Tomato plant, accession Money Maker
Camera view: bottom (45 deg); turntable rotation: 210 degrees
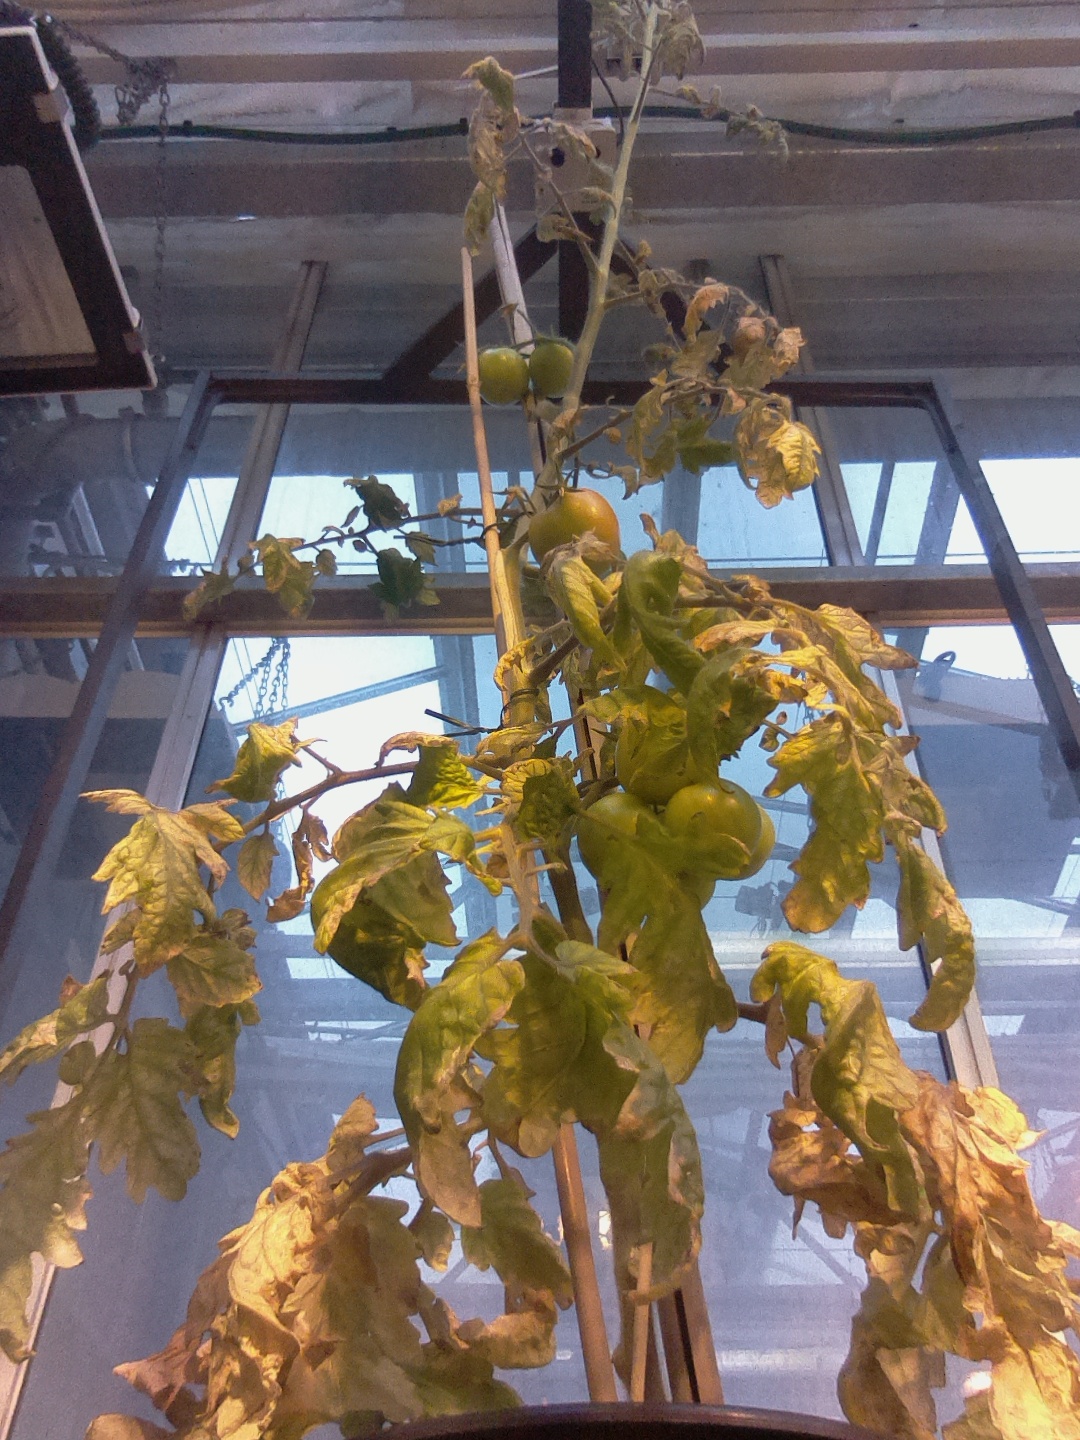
BBCH growth stage 81: 10%-20% of fruits show typical fully ripe color